BET Experience

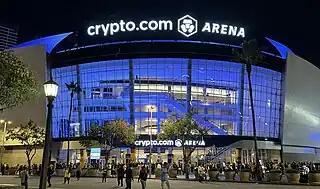

The BET Experience is primarily held at the L.A. Live entertainment complex in Los Angeles, which includes venues like the Staples Center (now known as the Crypto.com Arena), the Microsoft Theater, and the Los Angeles Convention Center. These venues are used to host the various activities of the BET Experience, such as concerts, panel discussions, and fan-focused events.